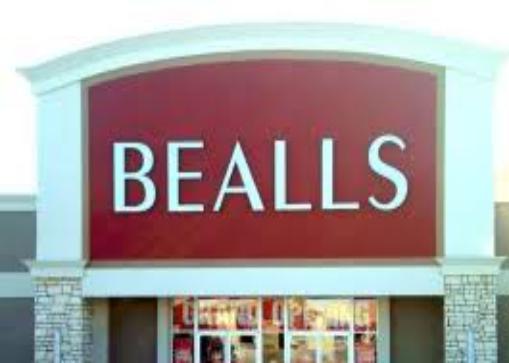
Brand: bealls
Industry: Others